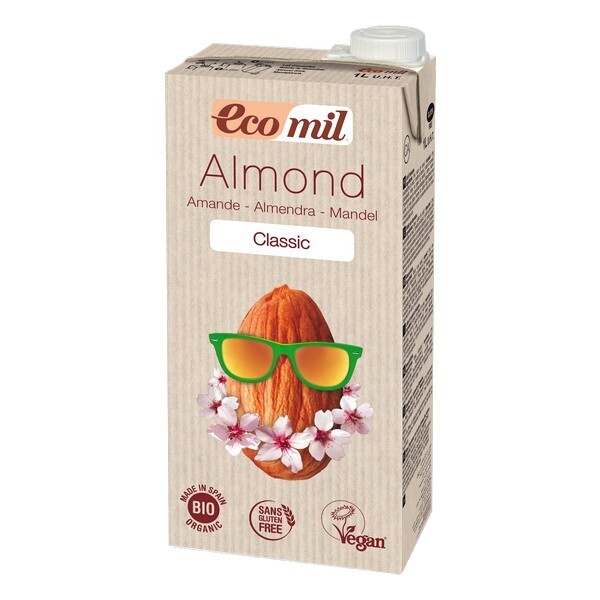
Waste category: cardboard